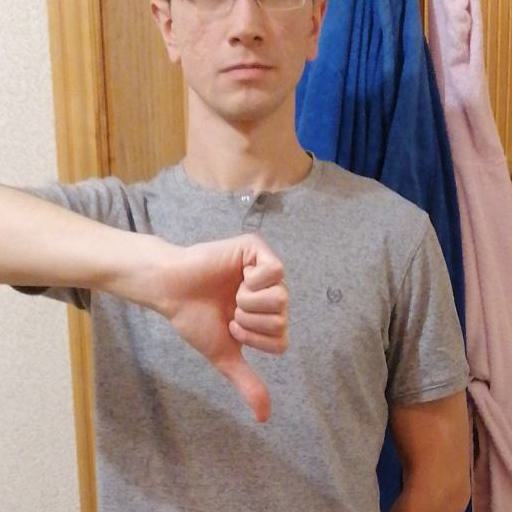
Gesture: dislike